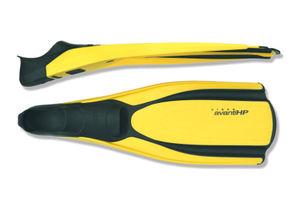
Une palme de plongée est un équipement qui permet à un individu de se déplacer plus aisément et rapidement dans l'eau. Les palmes sont utilisées la plupart du temps par paire, une à chaque pied. Grâce à sa surface de contact plus importante que celle d'un pied nu, la palme repousse plus efficacement l'eau et permet à l'individu qui en maîtrise l'utilisation, pour un effort moindre, de gagner en vitesse, aisance et stabilité. Les palmes, ainsi que le tuba et le masque de plongée, font partie de l'équipement indispensable du plongeur subaquatique qui plonge à l'air comprimé, mais aussi du plongeur en apnée et du chasseur sous-marin. Les palmes modernes ont été inventées par le capitaine de corvette Louis de Corlieu en 1914. La forme des palmes imite celle des membres de certains animaux qui en sont munis naturellement, comme la grenouille.